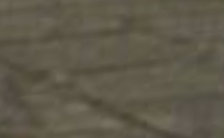
Surface type: concrete plates